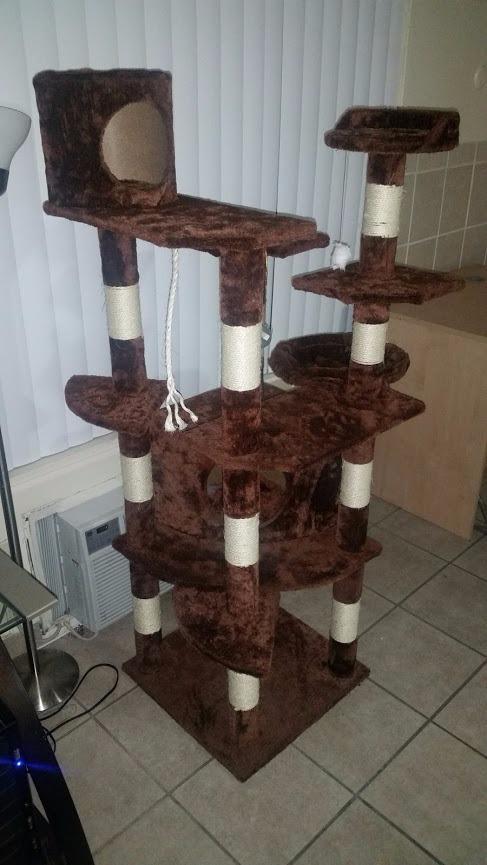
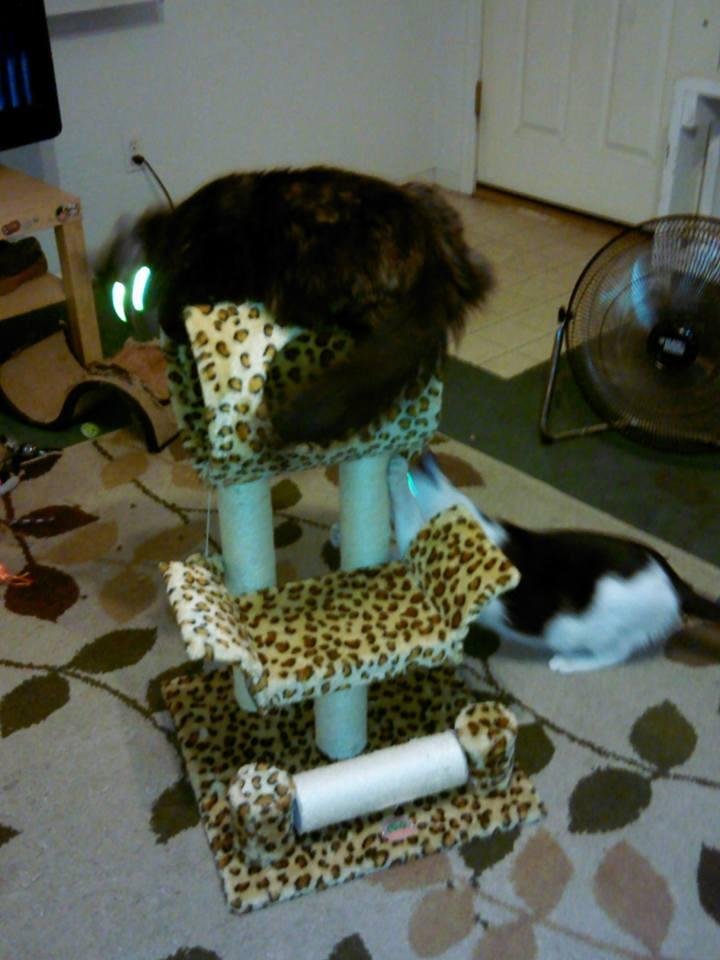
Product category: items_cat tree
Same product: no